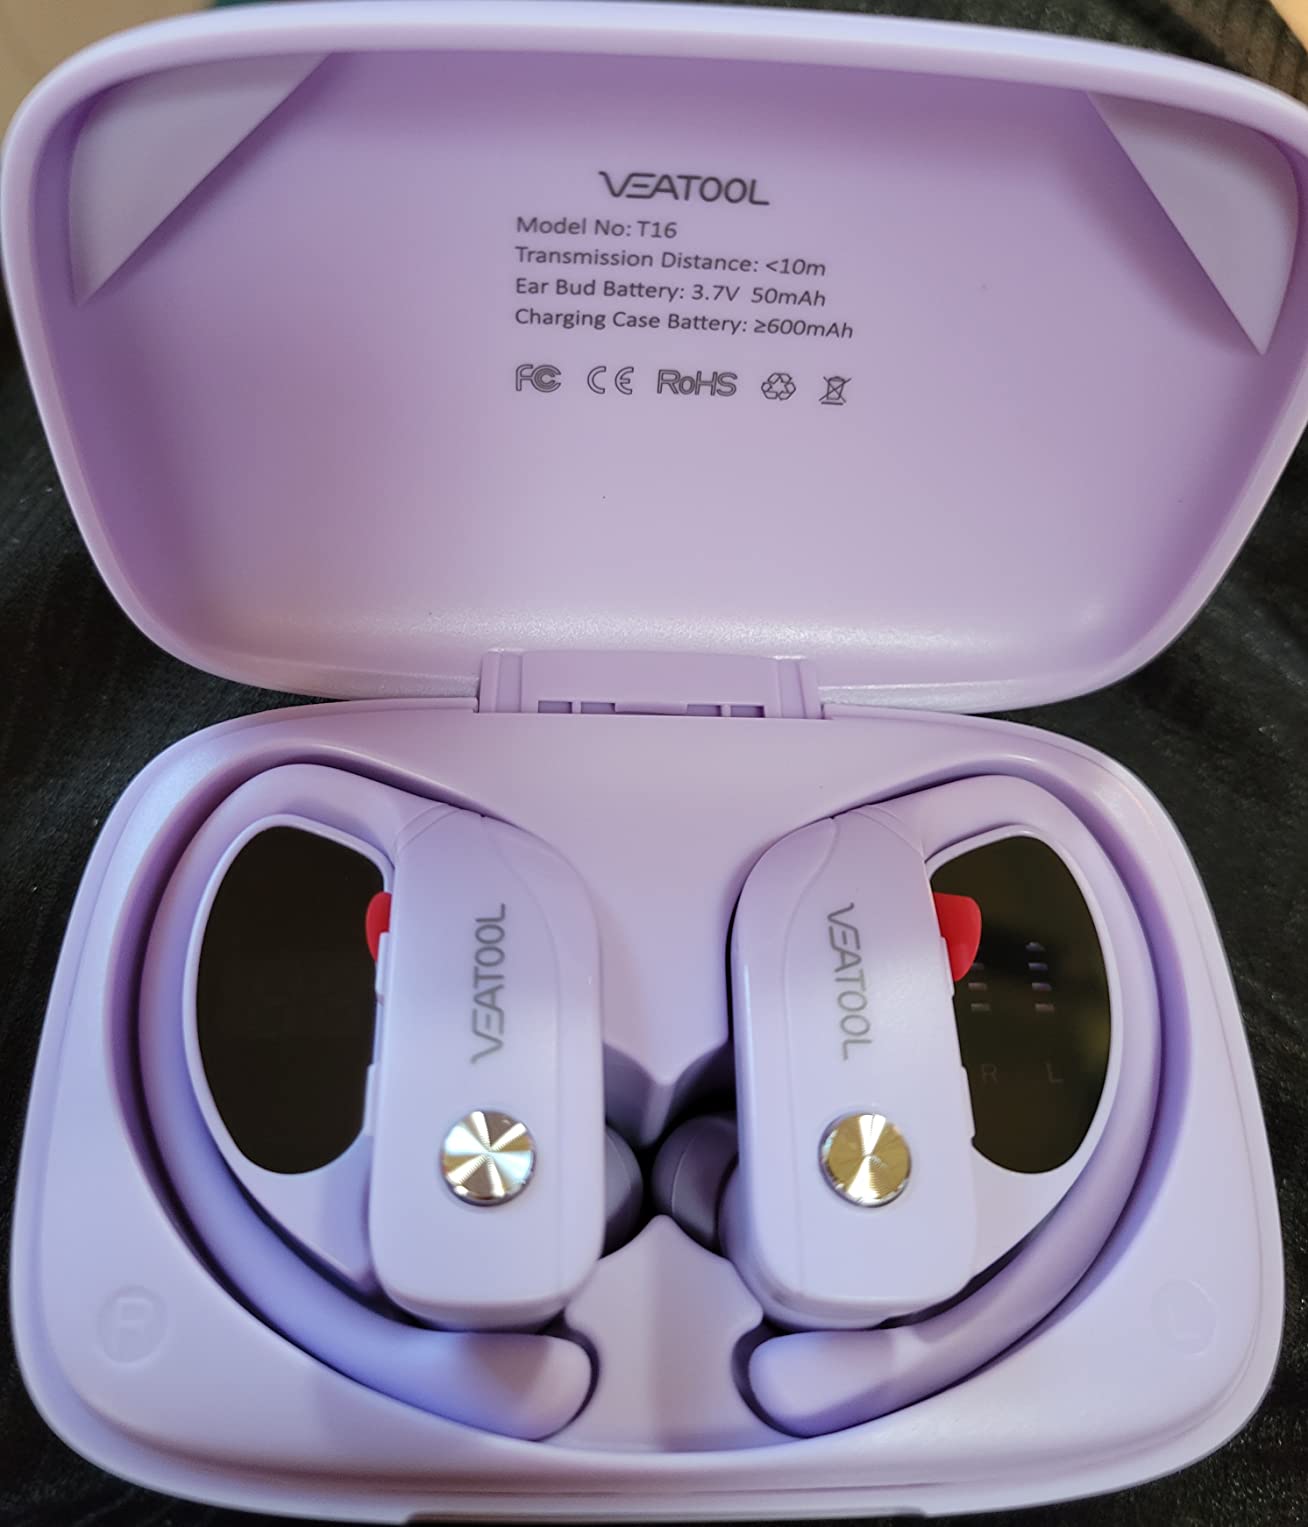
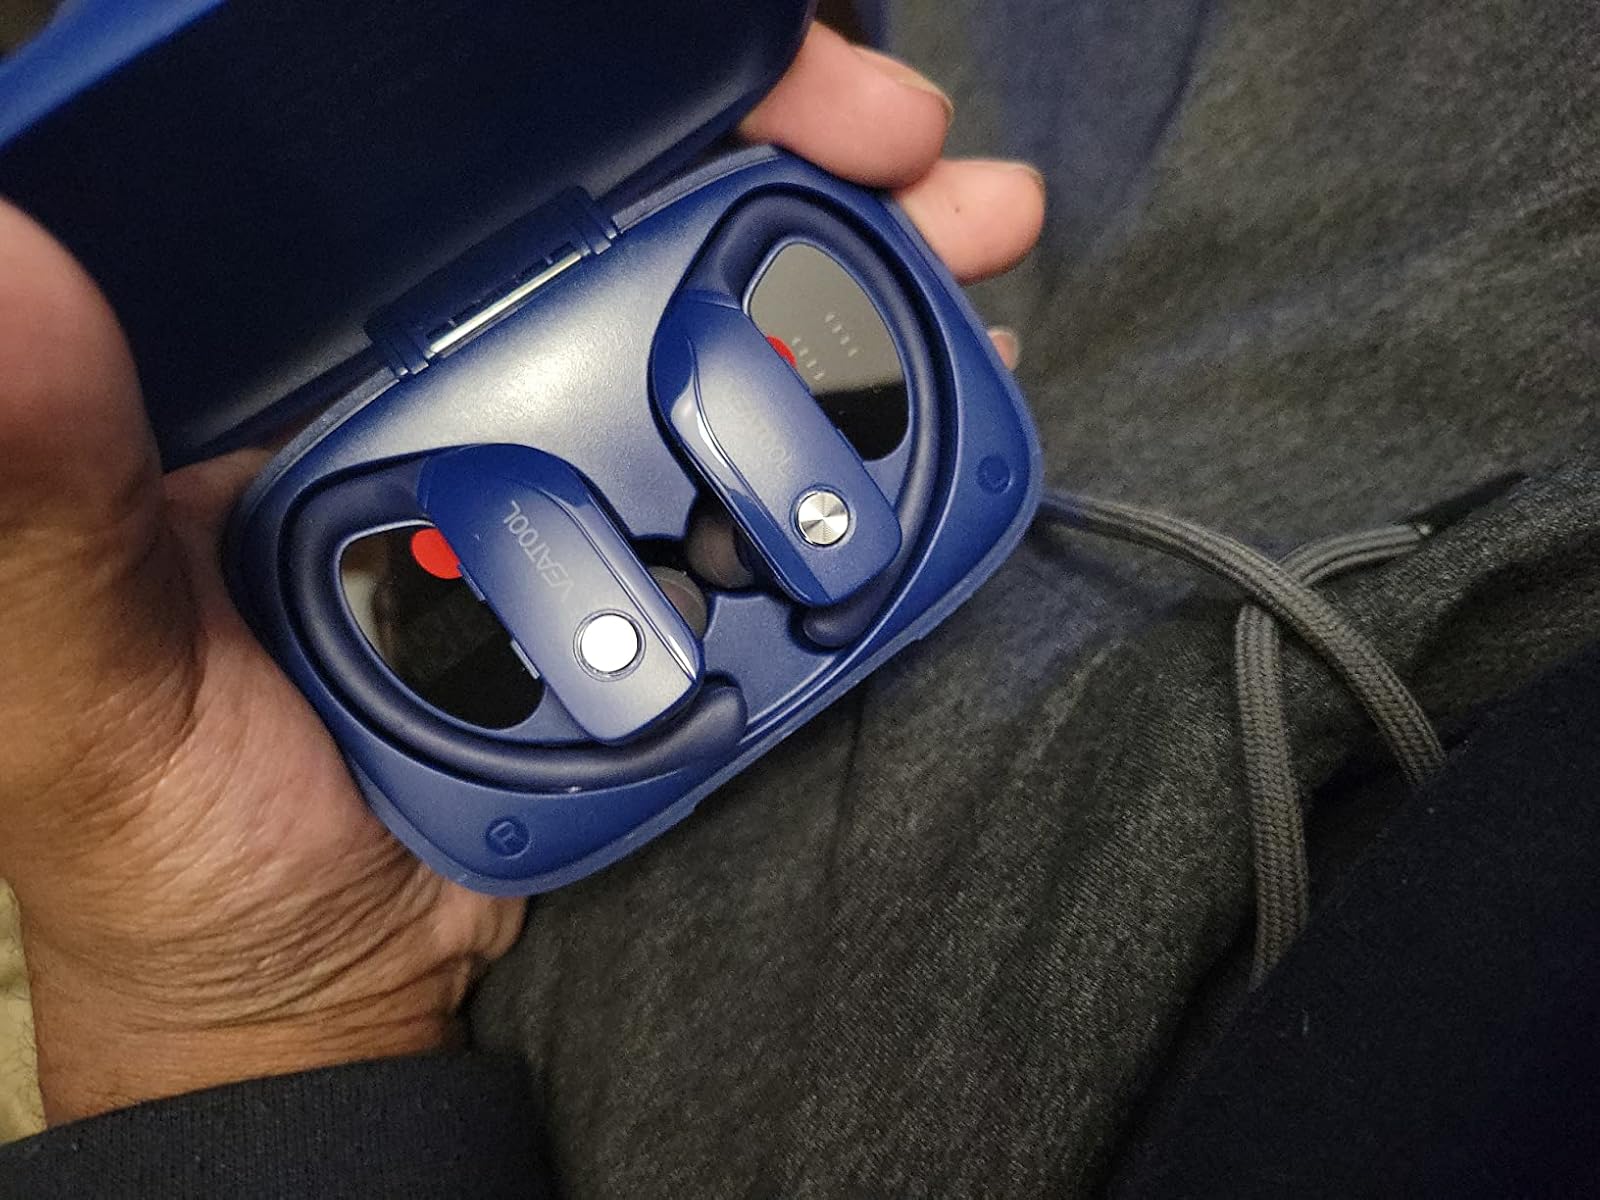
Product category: earbuds
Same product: no